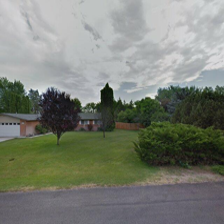
Label: streetView